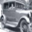
Label: automobile